Uninvited (1999 film)

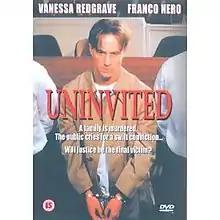

Uninvited is a 1999 Italian thriller film directed by Carlo Gabriel Nero, and starring Vanessa Redgrave and Franco Nero. It premiered at the Mar del Plata Film Festival in Argentina on 26 November 1999 before its release in Italy on 19 May 2000.